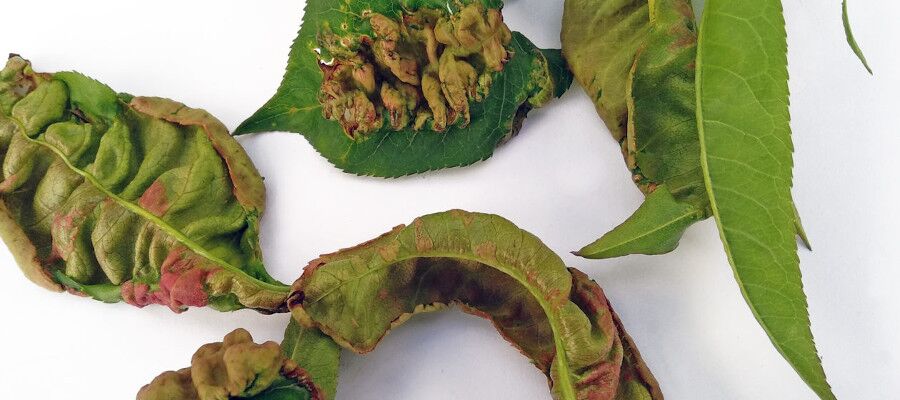
Plant: Peach
Disease: peach leaf curl